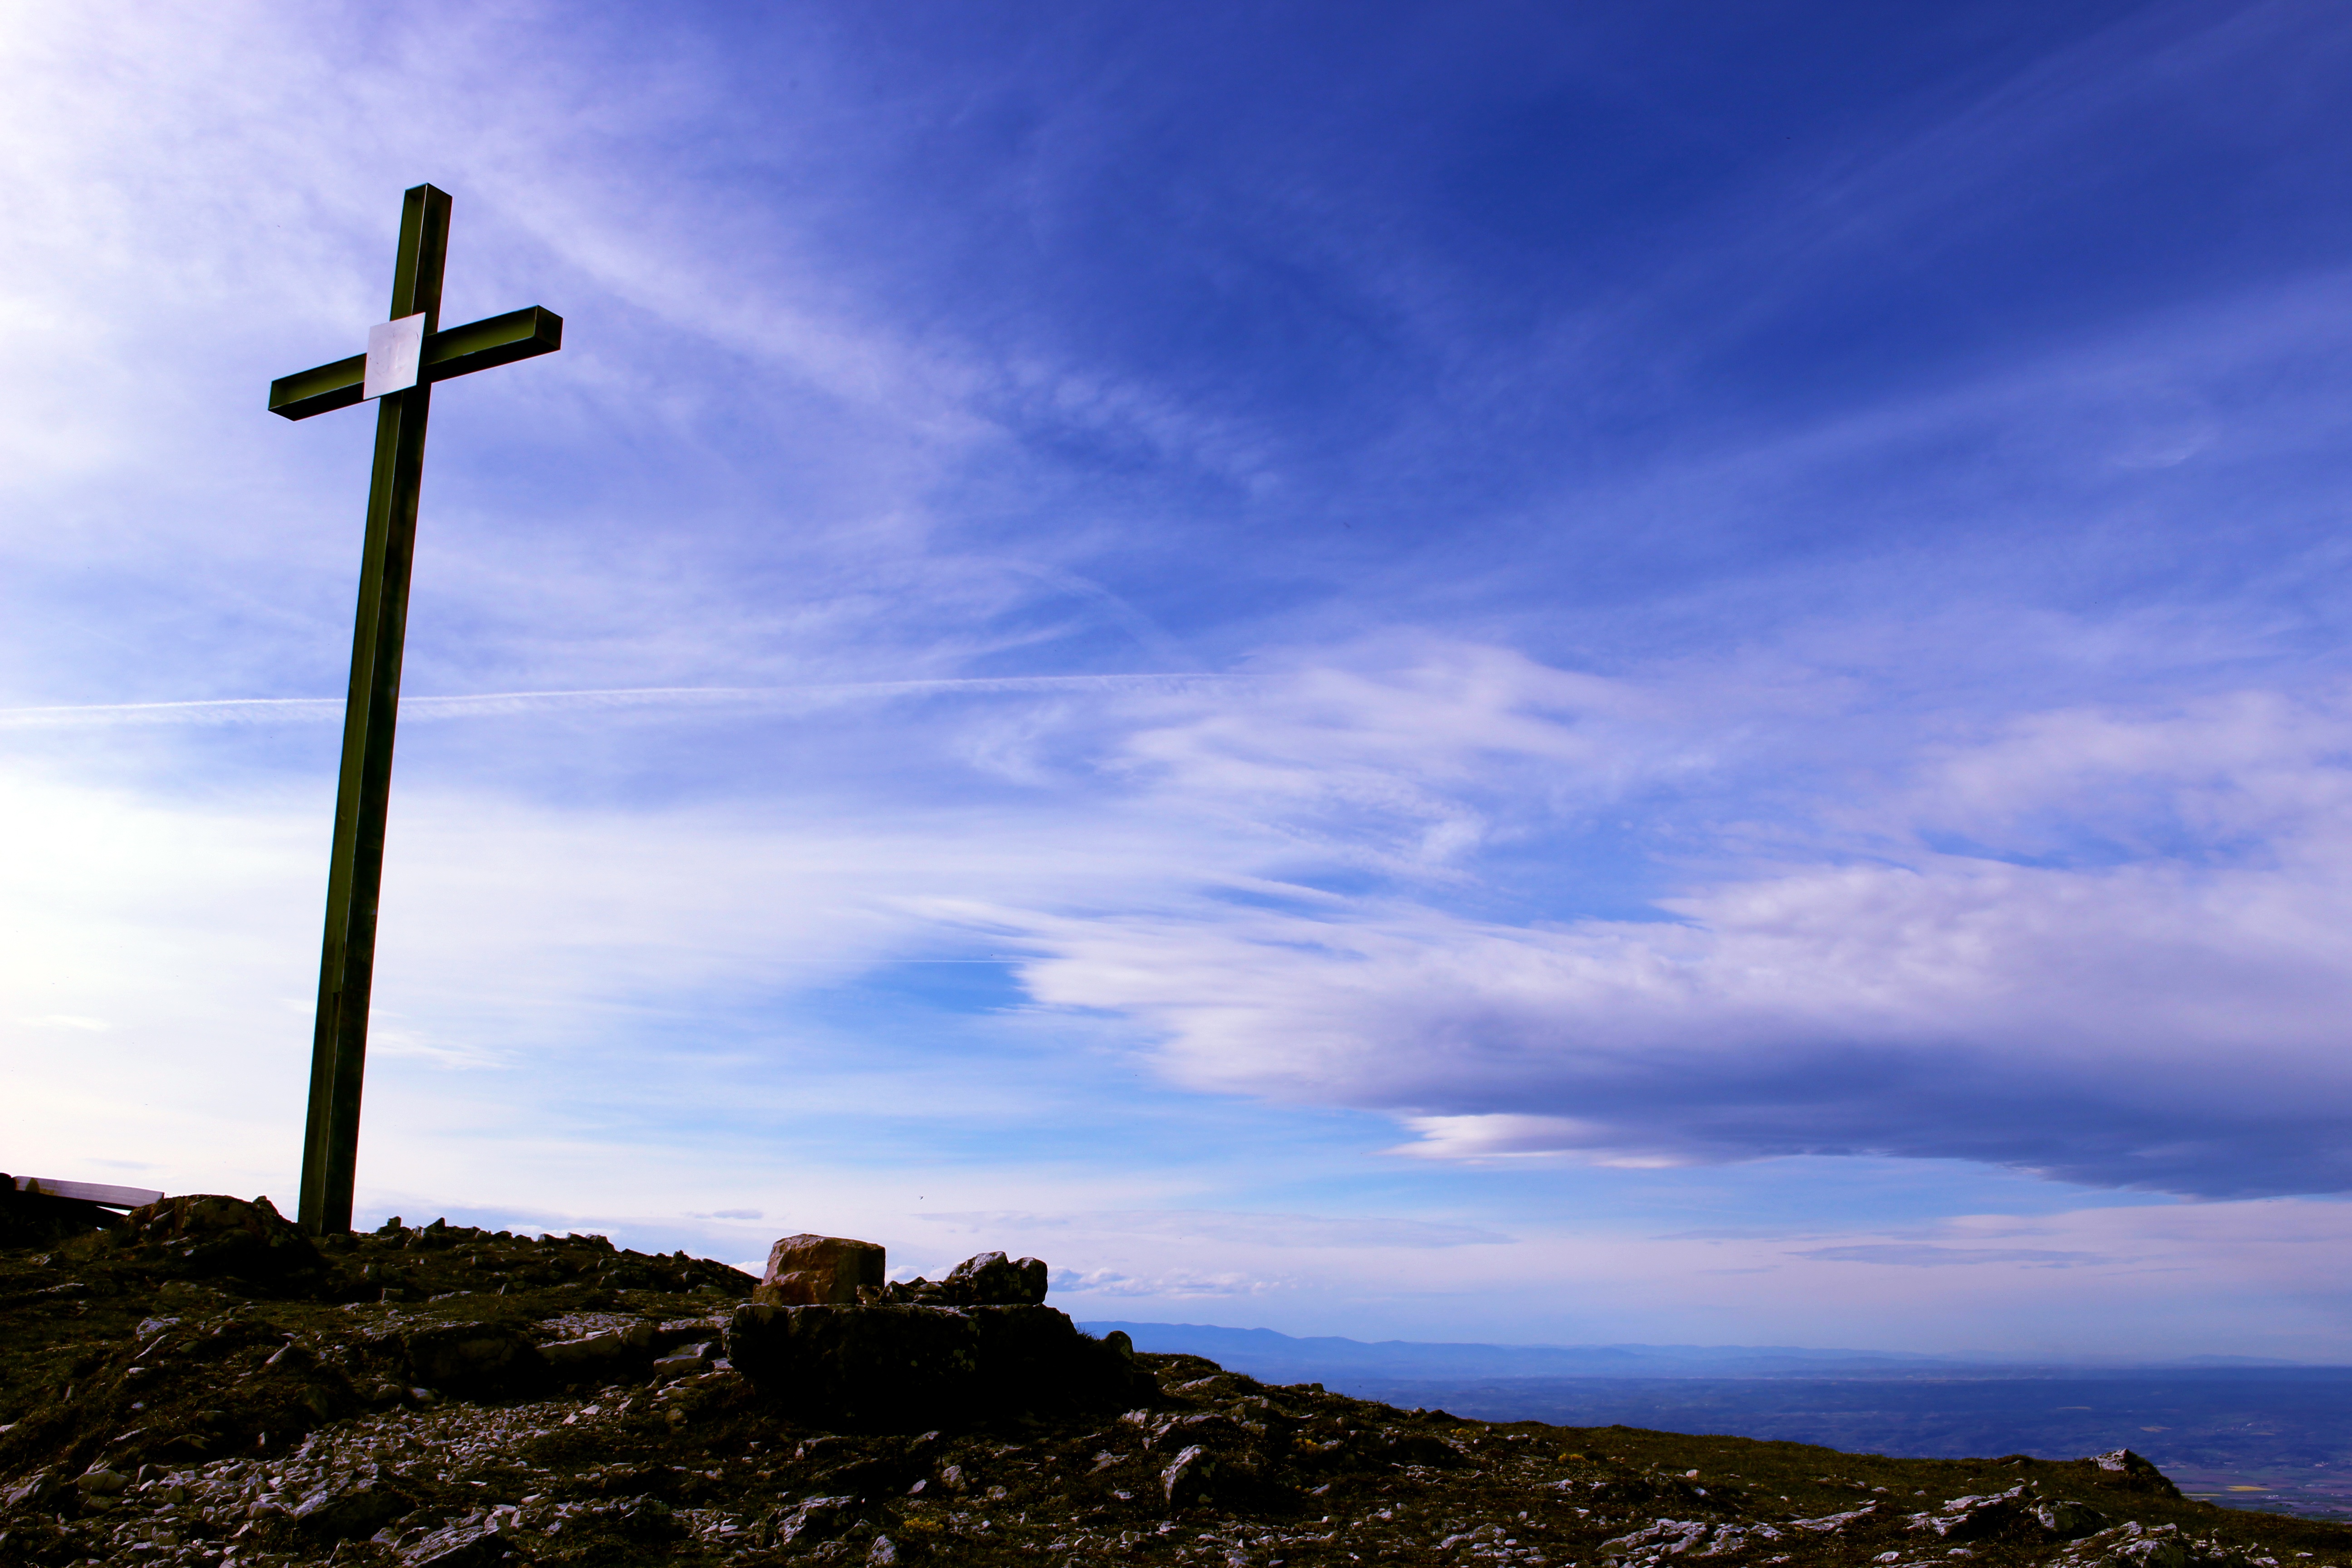
sea, coast, horizon, mountain, cloud, sky, sunrise, sunlight, morning, hill, wind, dawn, dusk, evening, meteorological phenomenon, mountainous landforms